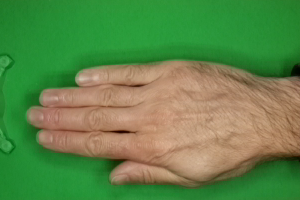
Label: paper